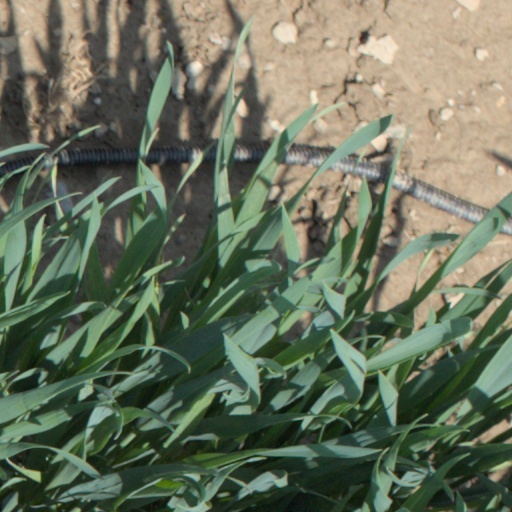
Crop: wheat